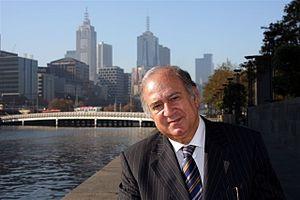
Tarek Heggy est un intellectuel politique libéral et stratège de pétrole égyptien. Ses œuvres extensives prônent les valeurs du modernisme, de la démocratie, de la tolérance, et des droits de la femme au Moyen-Orient, les présentant comme des valeurs universelles essentielles au progrès de la région. Étant l’un des principaux théoriciens libéraux égyptiens contemporains, il a donné des conférences à plusieurs universités à travers le monde, dont Oxford, Melbourne, Sydney, Tokyo, Princeton, Columbia, Berkeley en Californie et celle du Maryland. Grâce à sa connaissance du Moyen-Orient, il a aussi été appelé à parler à divers organismes et think tank, tels que la Fondation Heritage, l’Hudson Institute, l’Institut Washington pour la Politique du Proche-Orient, la National Endowment for Democracy, l’Institut Américain de l’Entreprise « American Enterprise Institute », la Fondation Carnegie pour la Paix Internationale et le Conseil des relations étrangères.